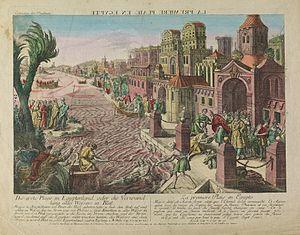
Les dix plaies d'Égypte sont les dix châtiments que, selon le Livre de l'Exode, Dieu inflige à l'Égypte en exigeant que Pharaon laisse partir le peuple d'Israël qu'il maintenait en esclavage.